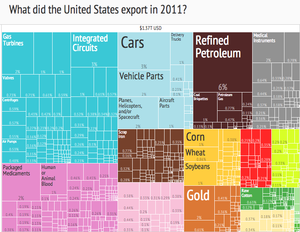
USA / Økonomi
Sammensætningen af USA's eksport (2011). USA er verdens andet største eksport land.
Amerikas Forenede Stater, på dansk normalt omtalt som USA, er en demokratisk forbundsrepublik, der består af 50 delstater, et føderalt distrikt og 14 territorier. De 48 af delstaterne og Washington DC ligger som et samlet landområde i det centrale Nordamerika, afgrænset på hver side af henholdsvis Atlanterhavet og Stillehavet og grænsende til Canada mod nord og Mexico mod syd. Delstaten Alaska ligger i det nordvestlige hjørne af Nordamerika med Canada mod øst og Rusland mod vest på den anden side af Beringstrædet, og midt i Stillehavet ligger delstaten Hawaii.